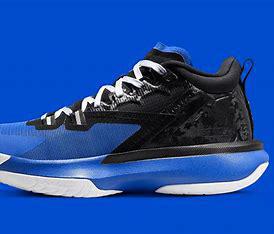
Brand: Jordan
Model: Zion 1